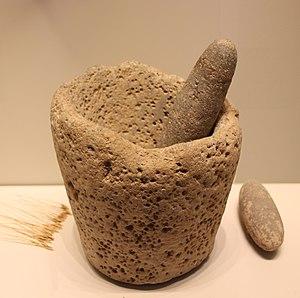
Le Néolithique du Proche-Orient est chronologiquement le plus précoce des épisodes de passage d'un mode de vie paléolithique à un mode de vie néolithique à se produire dans le monde. Il prend place entre le Levant et le Zagros occidental, incluant une partie de l'Anatolie, au début de l'Holocène, entre 10000 et 5500 av. J.-C. environ.
La préhistoire du Levant commence au Paléolithique inférieur, il y a environ 1,5 millions d'années, et s'achève à l'âge du bronze ancien, vers 2000 av. J.-C. Dans les frontières actuelles, cet espace couvre, du nord au sud, la Syrie occidentale, le Liban, la Syrie méridionale, Israël, la Palestine, la Jordanie, aussi une partie du Sinaï.